Economy of the State of Hidalgo

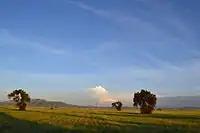
Pachuca-Tizayuca Valley, where the Tizayuca Dairy Basin is located.

Mining is one of the oldest industries, with a long tradition in the state. Mining in the state of Hidalgo accounts for 1.06% of the state's GDP. About 75.4% of the value of mining production corresponds to non-metallic minerals, highlighting gravel, sand and limestone.